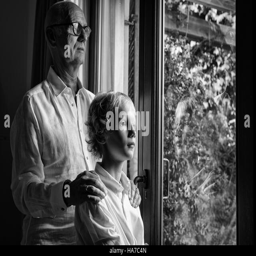
grandfather and grandson looking out the window together